Thai Bangkaew Dog

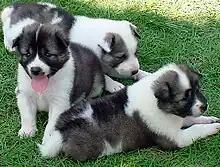
A Thai Bangkaew Dog puppies

This is an intelligent, athletic, agile and robust breed. It will be a loyal and protective family companion as well as an excellent watchdog. The Thai Bangkaew Dog is a loving, intelligent and alert dog that makes an excellent and devoted family companion as well as a good working and hunting dog. This breed will be affectionate with its family, will get along well with children and a properly socialized dog will be gentle with smaller children.